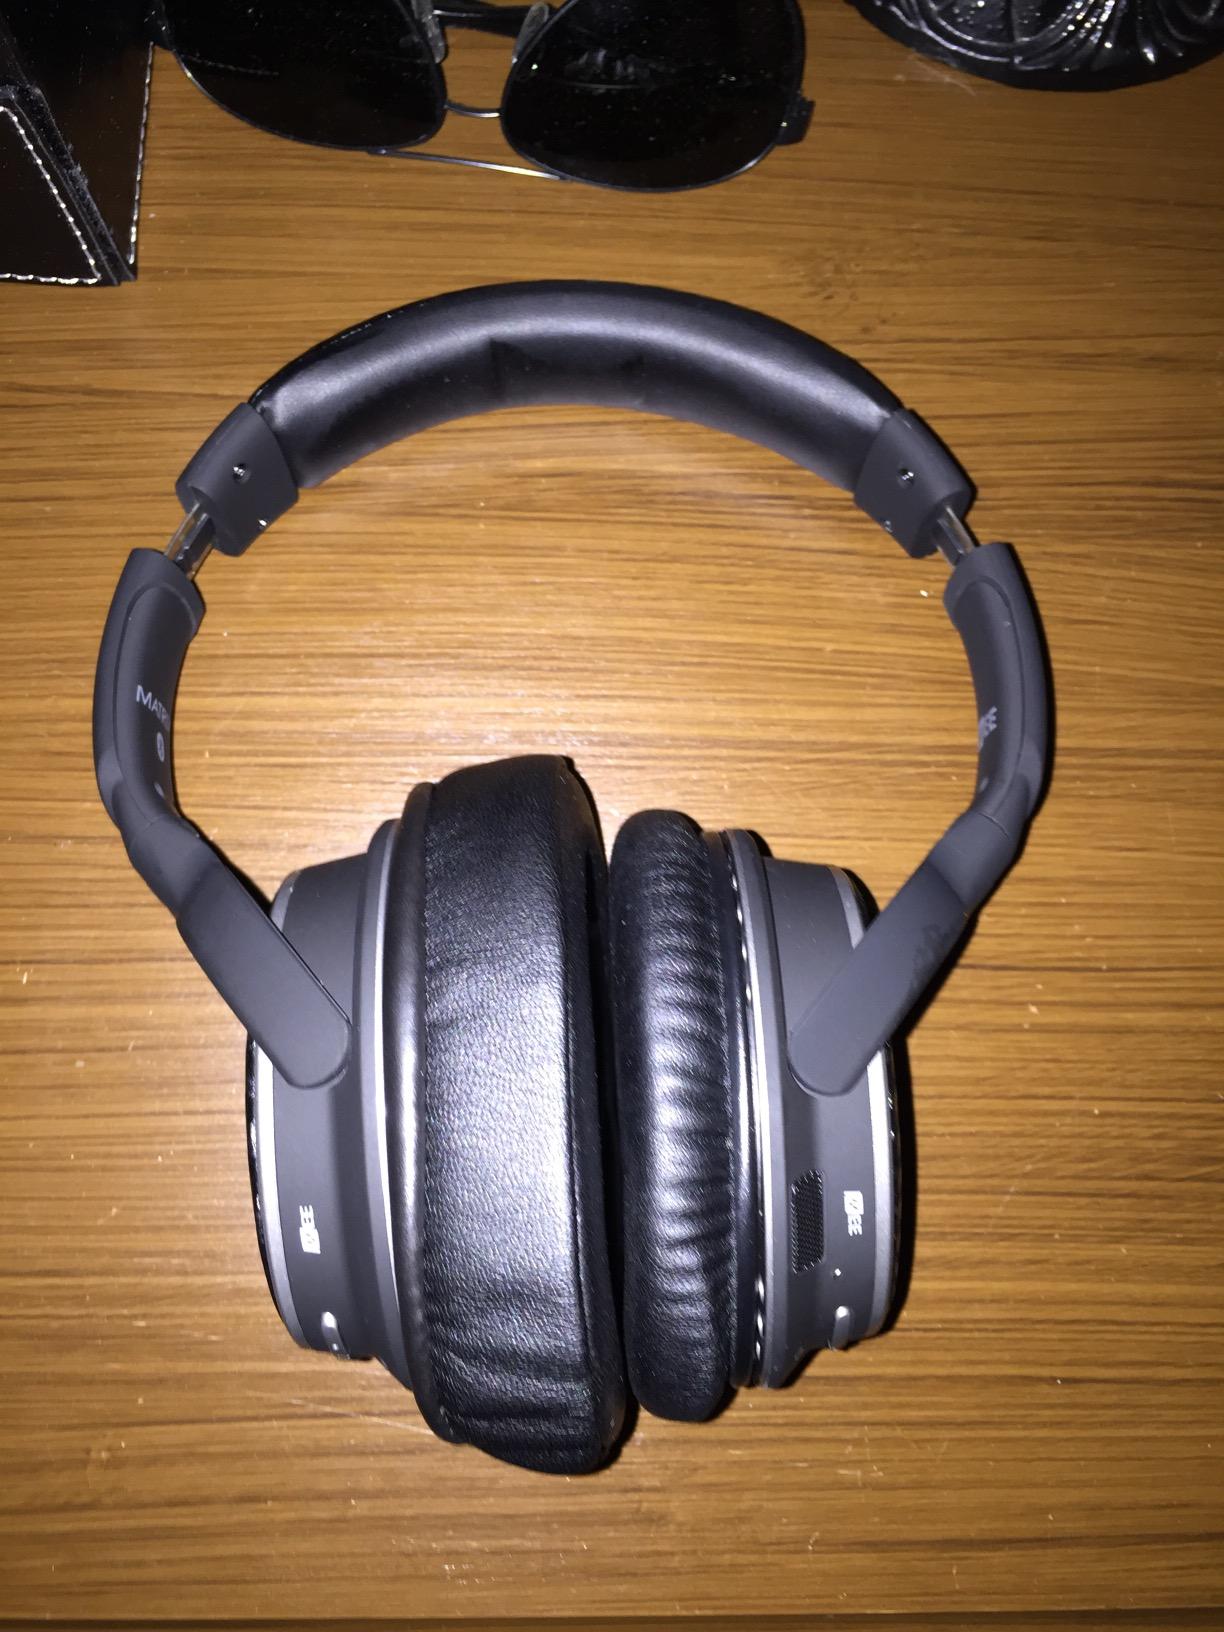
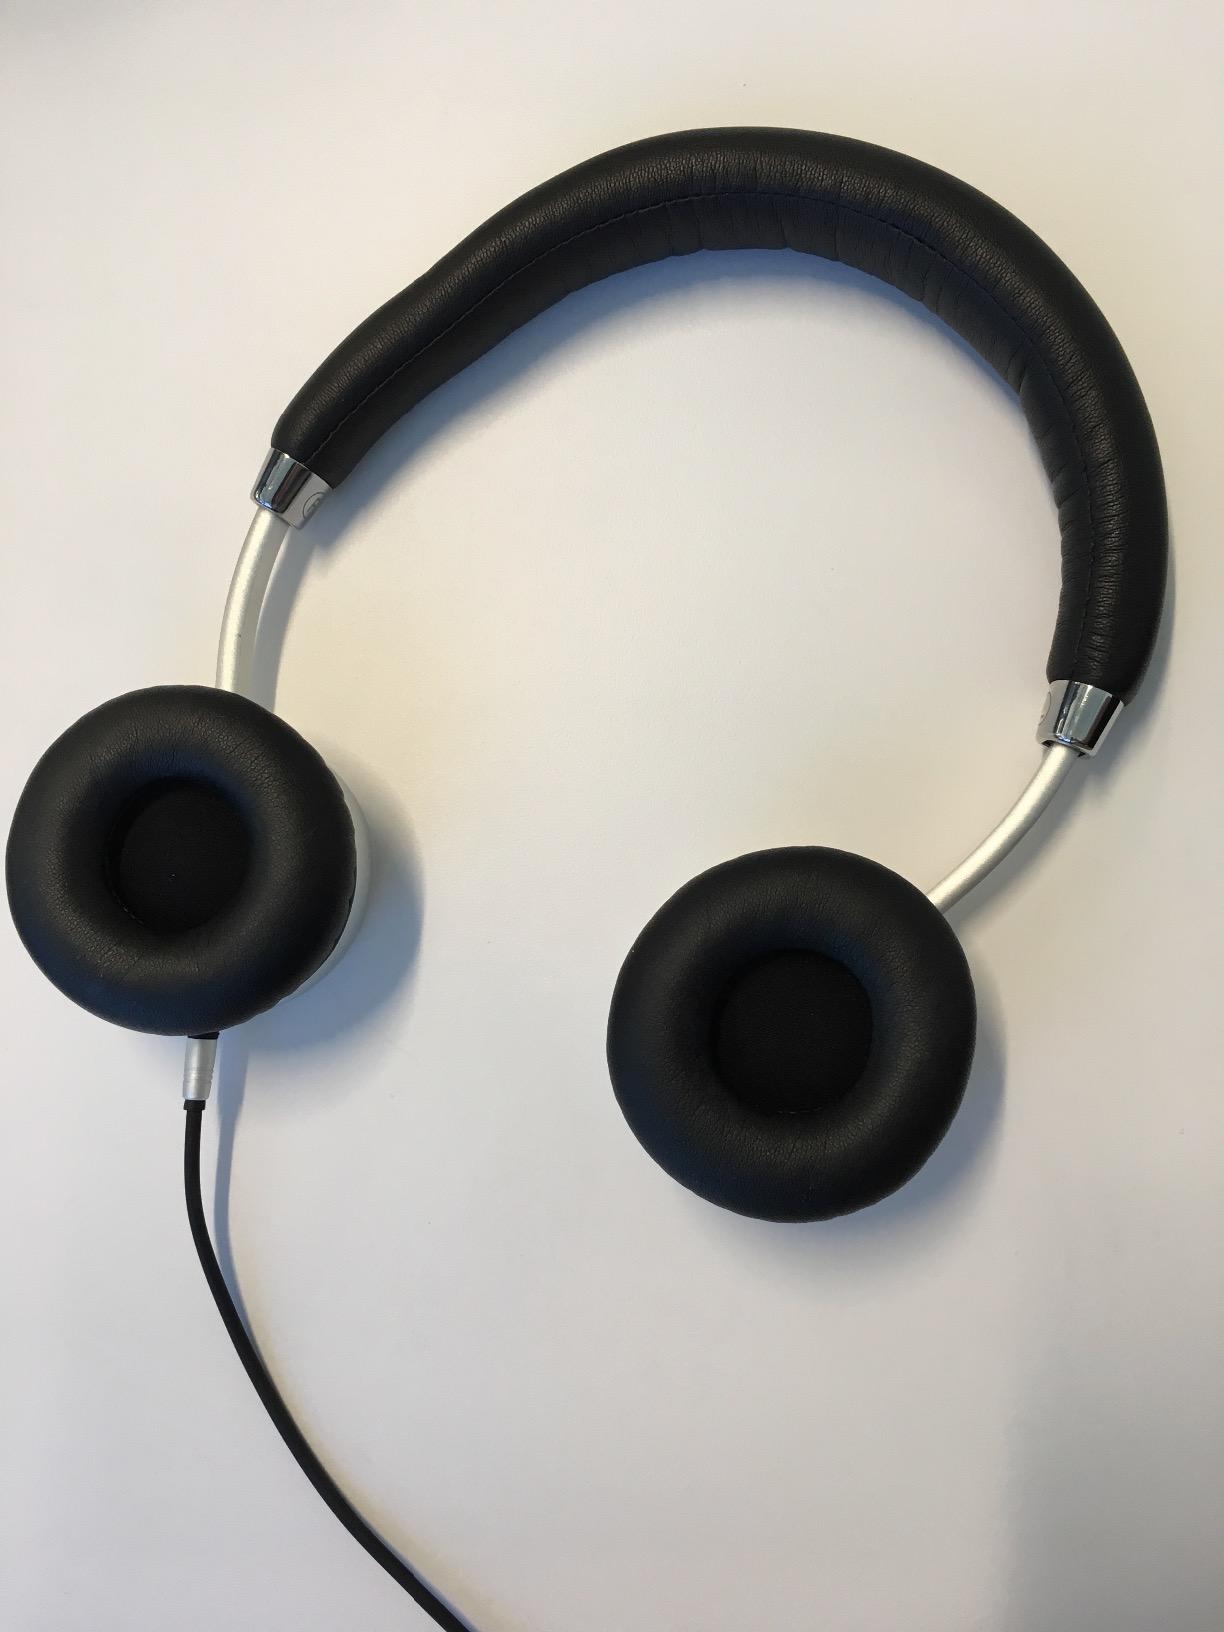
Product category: headphones
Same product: no